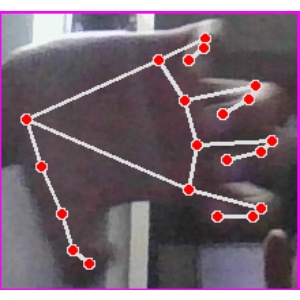
अक्षर: त